Columbia and Western Railway

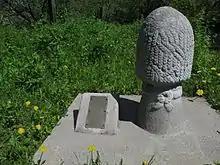
Verigin Memorial beside the trail

Only Warfield–Trail–Hugh Keenleyside Dam remain as live lines.